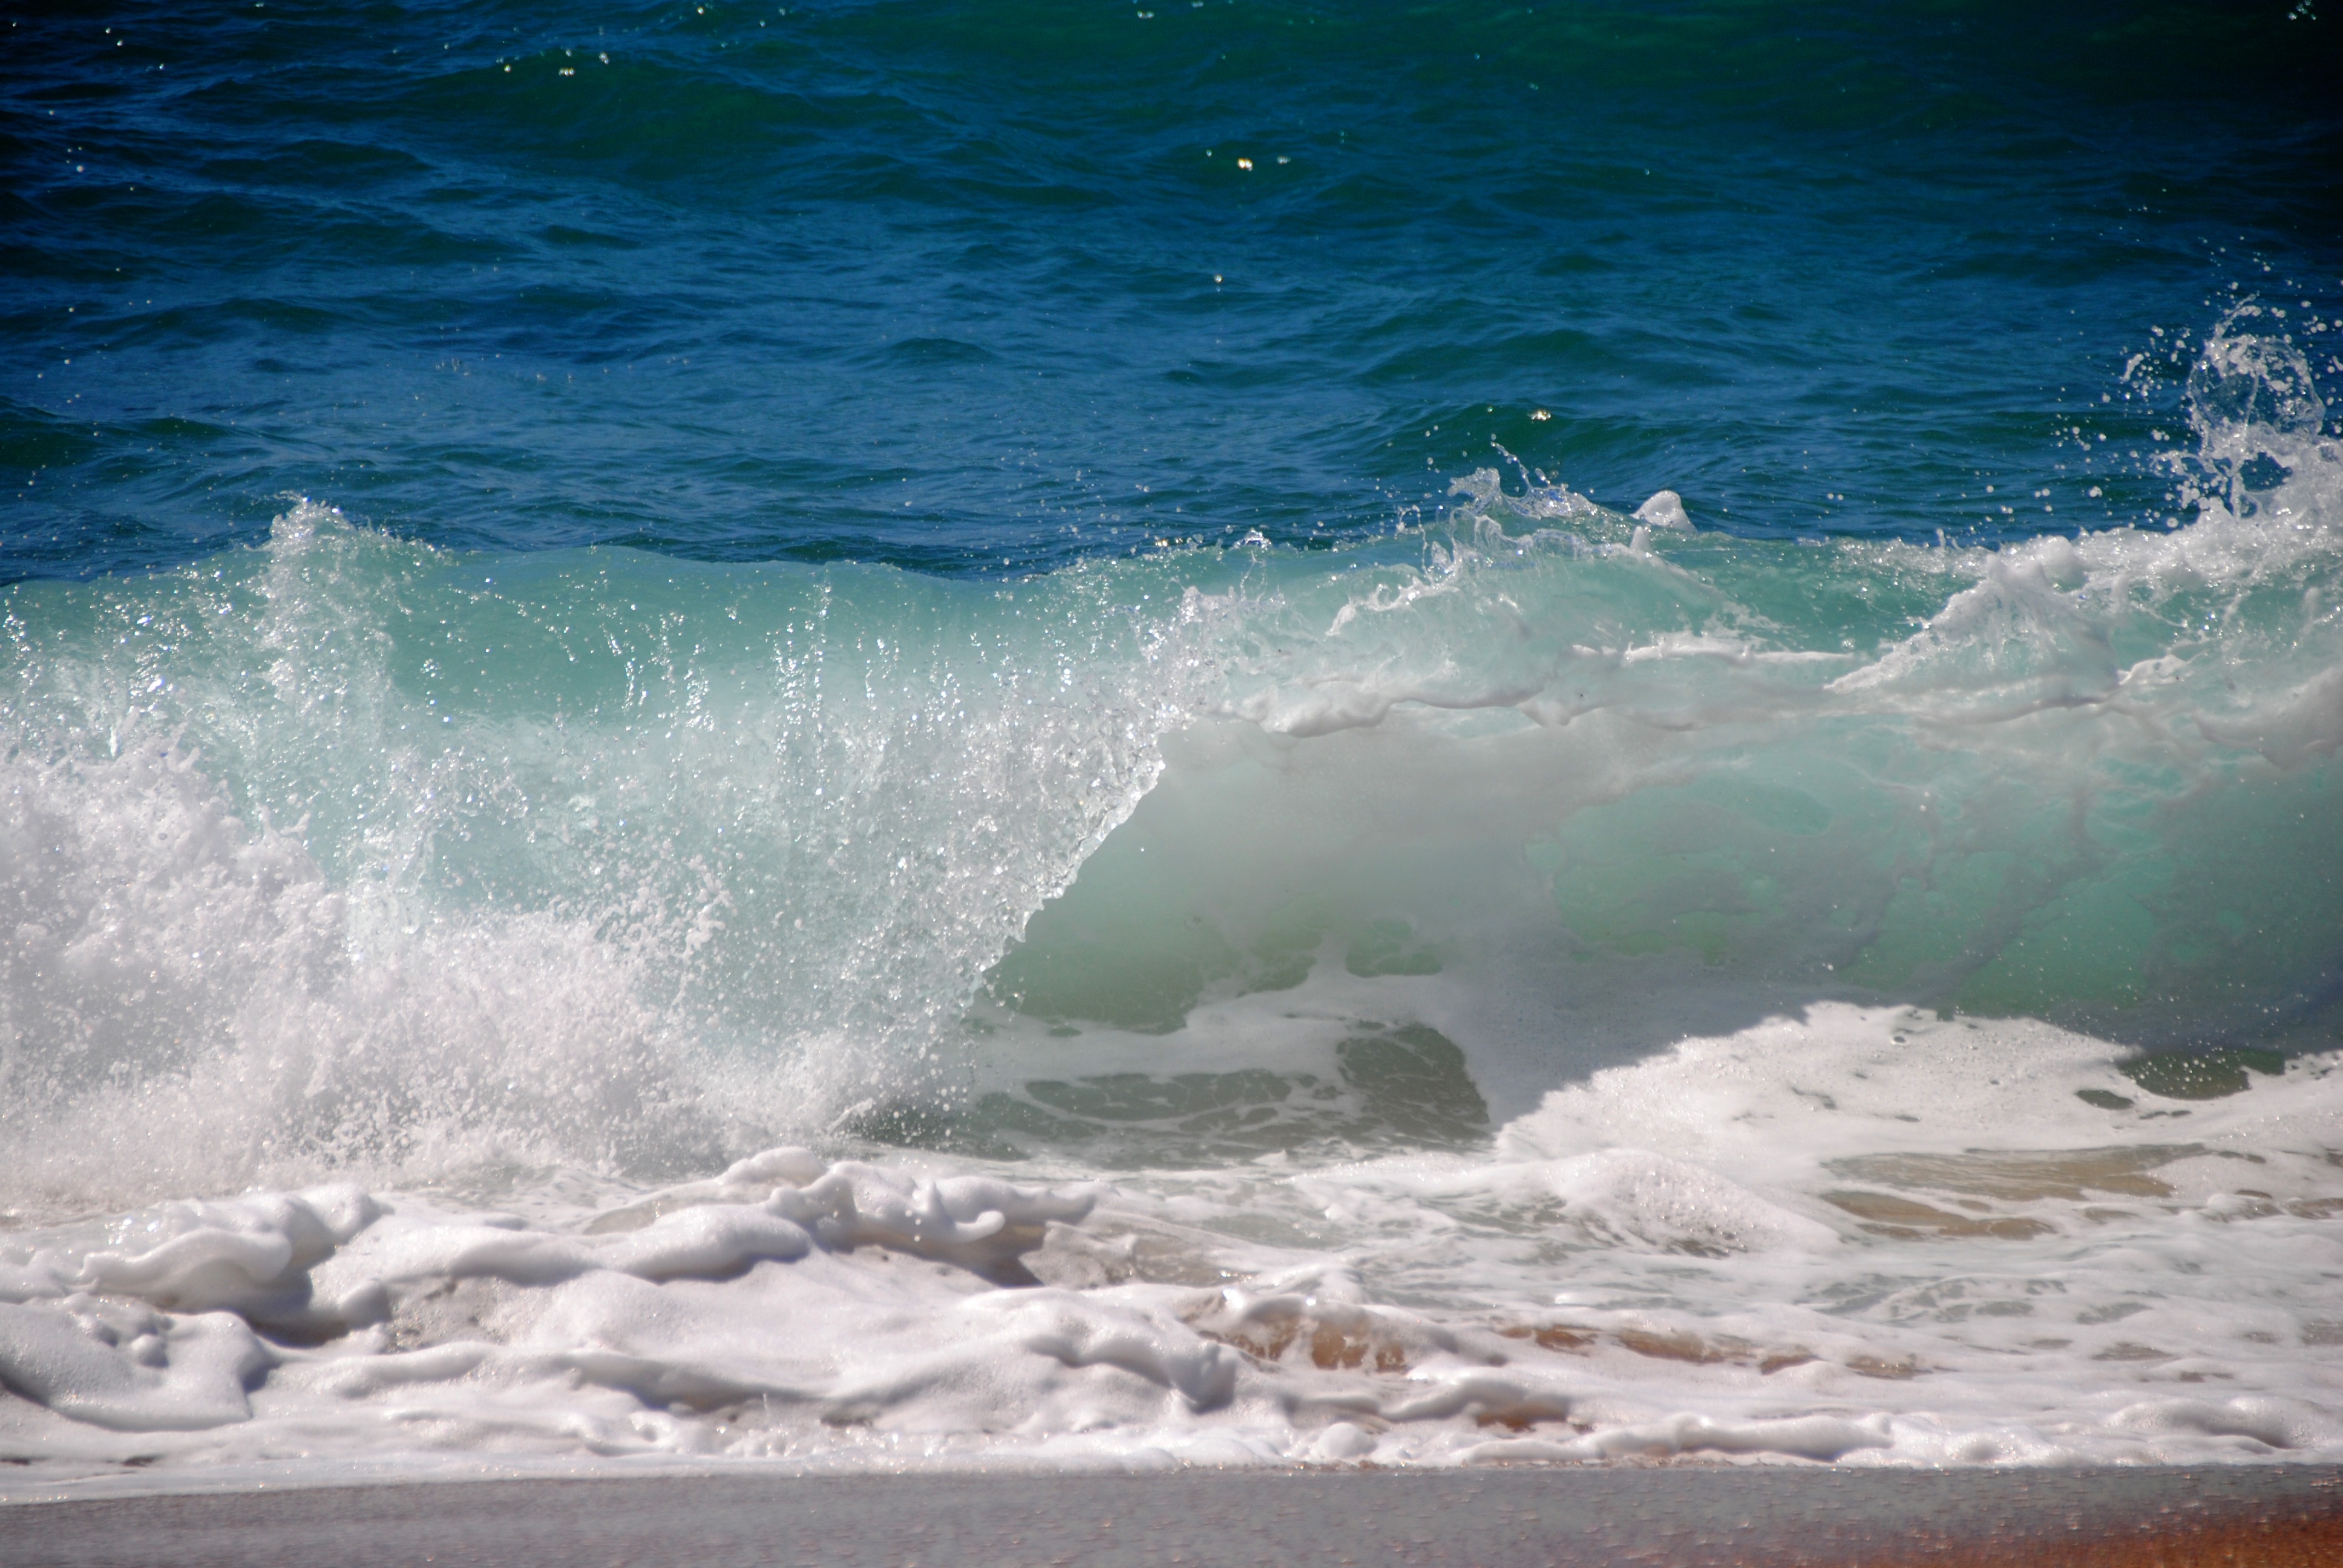
beach, sea, coast, water, ocean, shore, wave, wind, surf, holiday, body of water, wind wave